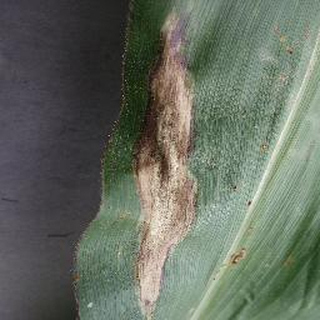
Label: corn_northern_leaf_blight